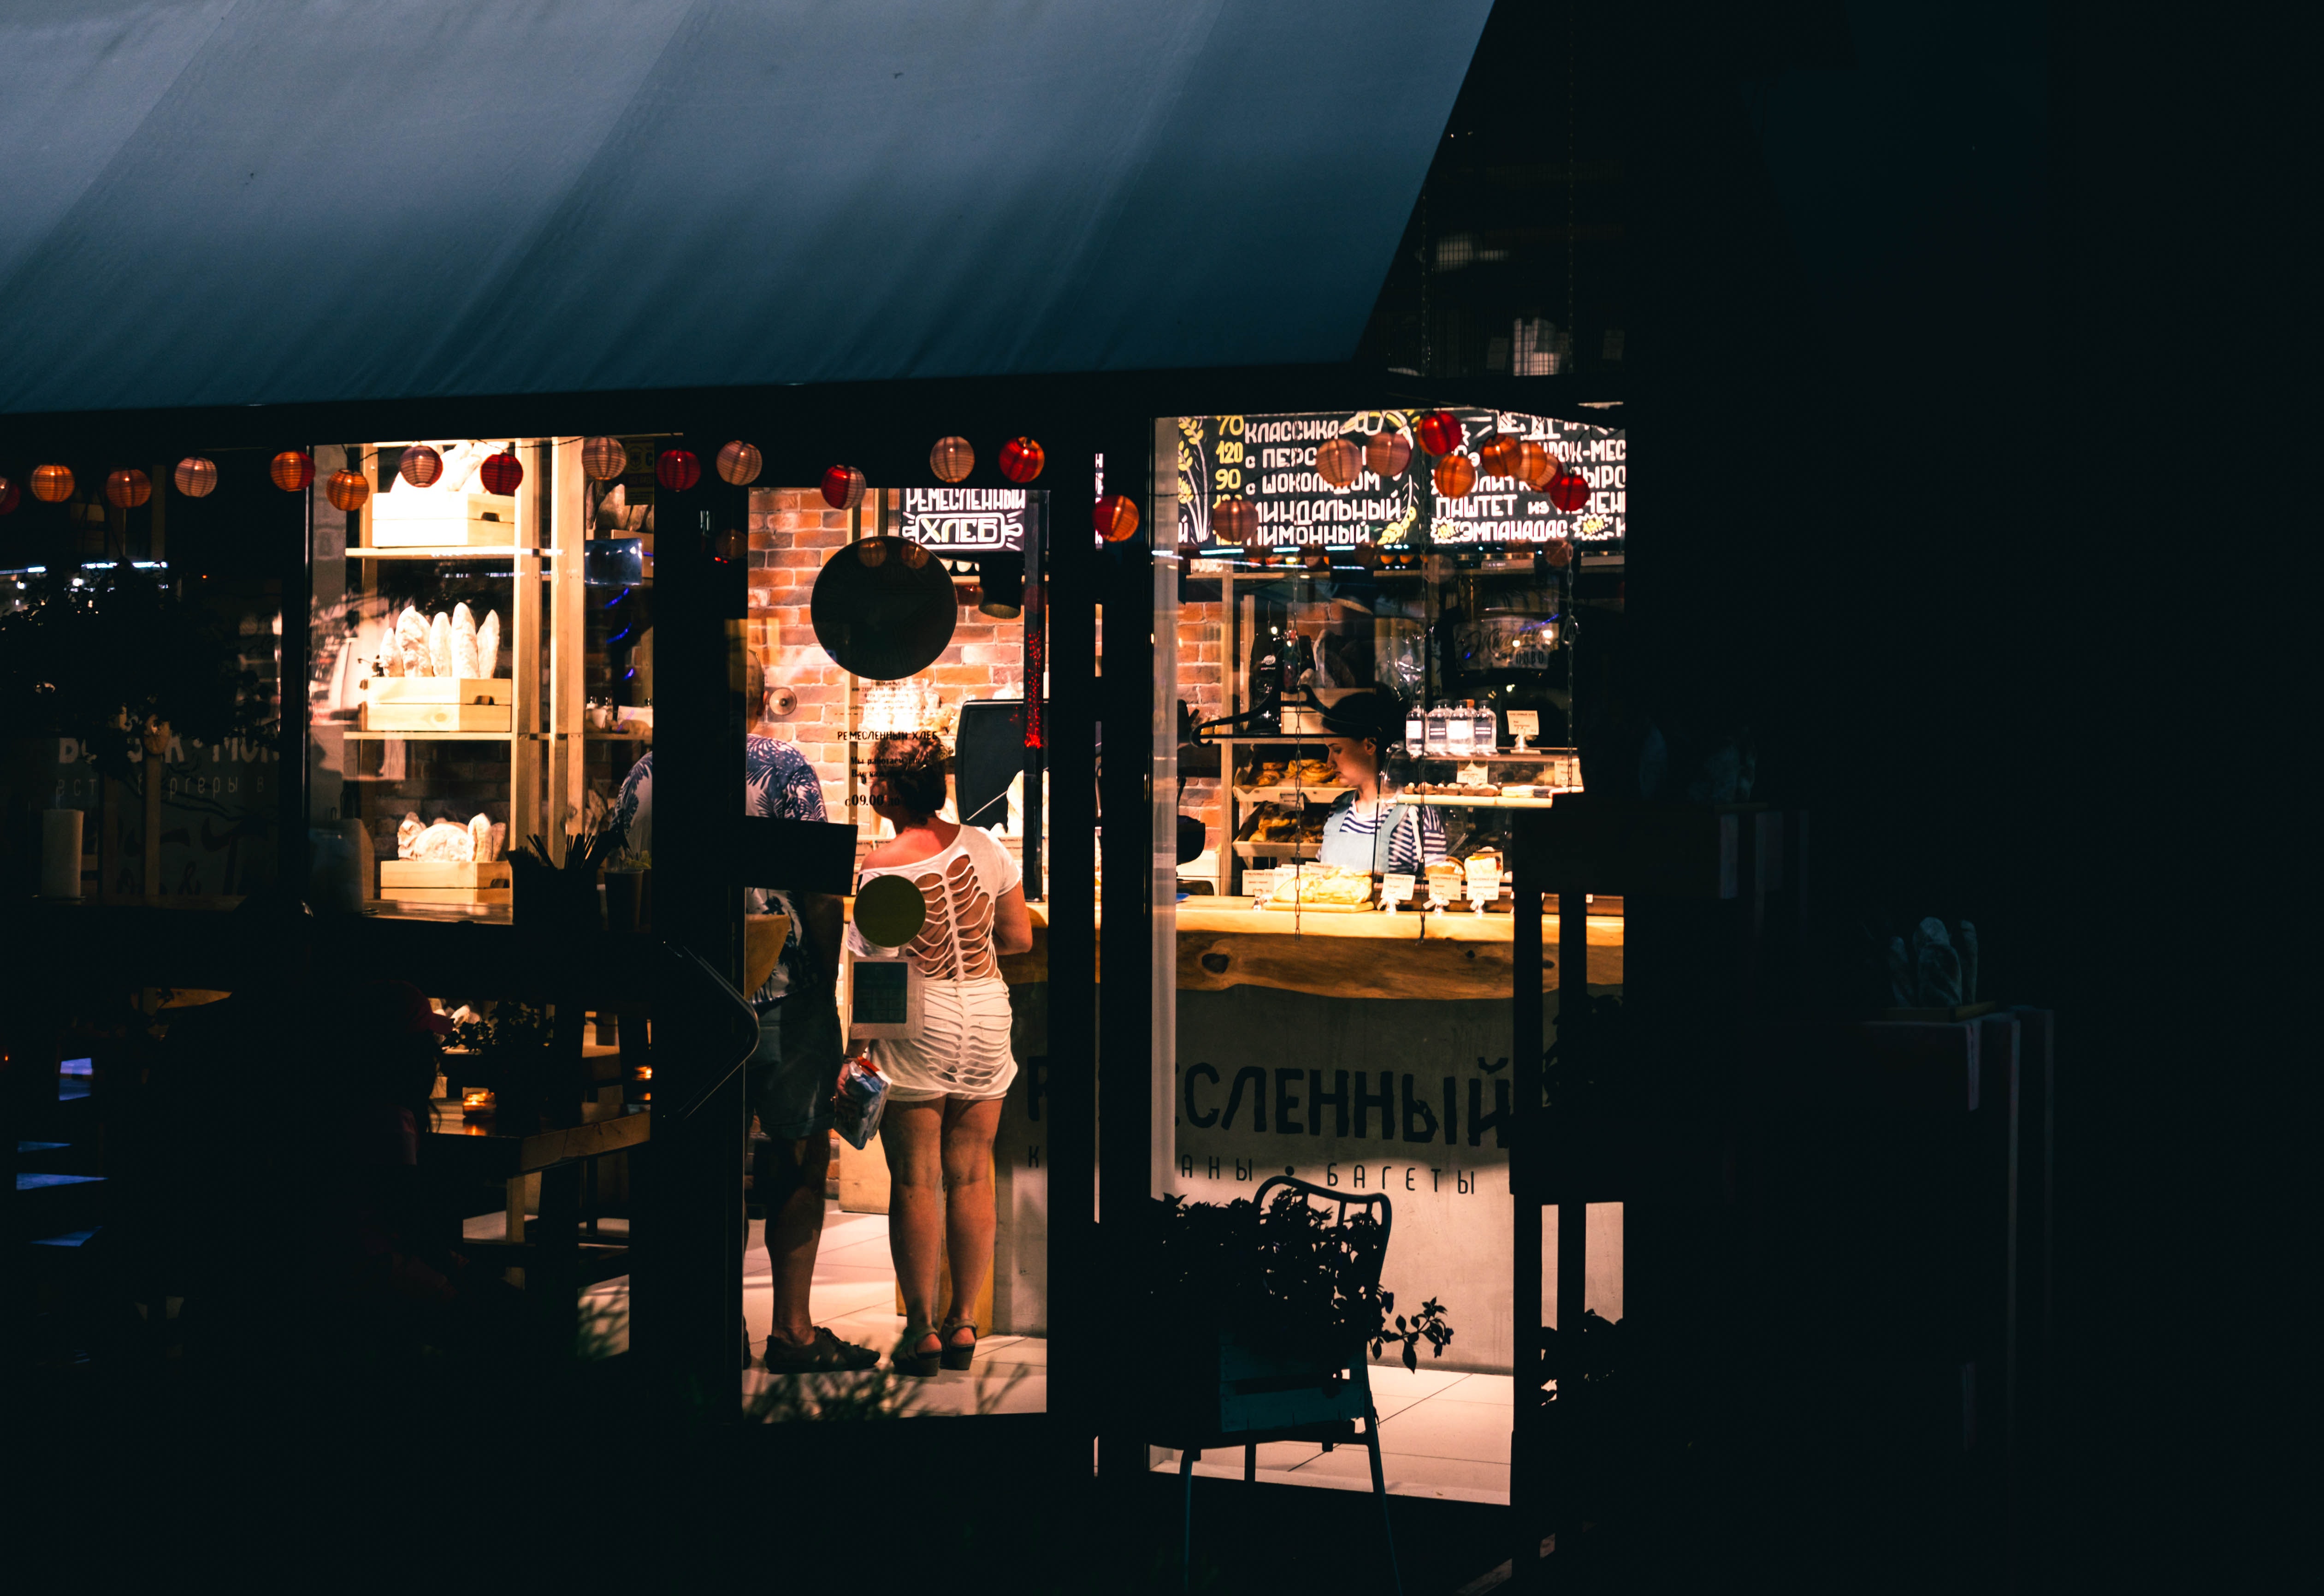
snapshot, night, photography, building, darkness, city